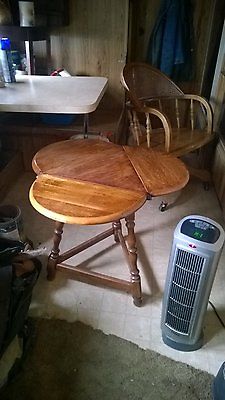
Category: table